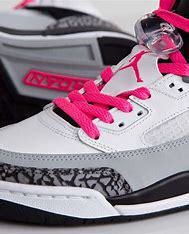
Brand: Jordan
Model: Spizike